Pratt Fine Arts Center

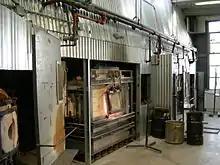
Hot glass (glassblowing) facility at Pratt

Pratt Fine Arts Center is a non-profit arts education and resource center in the Squire Park area of Seattle's Central District. The center employs 155 teaching artists and conducts more than 600 classes annually.